Art pottery

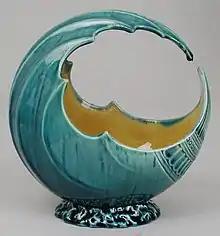
Wave bowl by Christopher Dresser, Linthorpe Art Pottery, c. 1880

Art pottery is a term for pottery with artistic aspirations, made in relatively small quantities, mostly between about 1870 and 1930. Typically, sets of the usual tableware items are excluded from the term; instead the objects produced are mostly decorative vessels such as vases, jugs, bowls and the like which are sold singly. The term originated in the later 19th century, and is usually used only for pottery produced from that period onwards. It tends to be used for ceramics produced in factory conditions, but in relatively small quantities, using skilled workers, with at the least close supervision by a designer or some sort of artistic director. Studio pottery is a step up, supposed to be produced in even smaller quantities, with the hands-on participation of an artist-potter, who often performs all or most of the production stages. But the use of both terms can be elastic. Ceramic art is often a much wider term, covering all pottery that comes within the scope of art history, but "ceramic artist" is often used for hands-on artist potters in studio pottery.